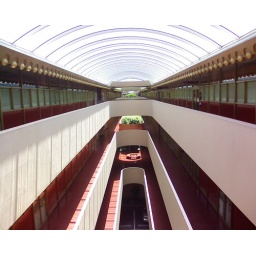
It feels like you're in a huge cruise ship when you see the inside of the building from this angle.